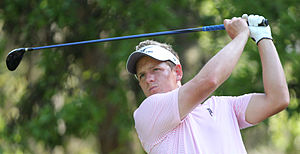
Luke Donald
Luke Donald i 2011
Luke Donald er en engelsk professionel golfspiller. Han spiller til dagligt hovedsageligt på PGA-touren, men er også medlem af Europatouren. Han var med på det europæiske Ryder Cup hold i 2004 og er pr. 1/6 2011 nummer 1 på verdensranglisten, tæt forfulgt af Lee Westwood og Martin Kaymer.